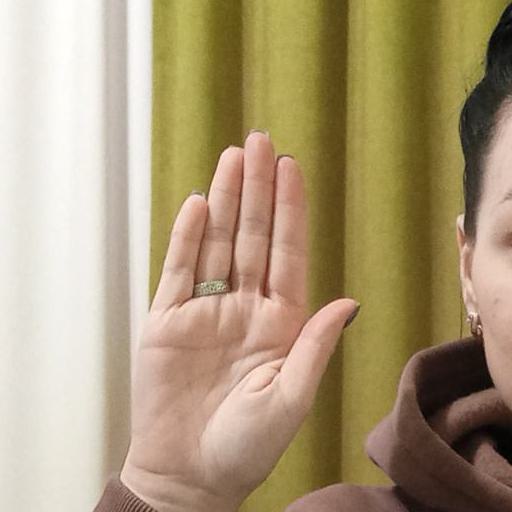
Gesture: stop